Shaun Hill

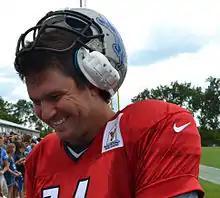
Shaun Hill at the 2012 Lions training camp

Hill was traded to the Detroit Lions in exchange for a seventh round draft pick in 2011 on March 14, 2010. The Lions signed him to a one-year contract on July 12, 2010. He entered the Lions first game of the 2010 season when starter Matthew Stafford was injured. Hill threw 9 completions on 19 attempts with 88 yards and one interception leading Detroit to within the 30-yard line with under 30 seconds to go. Hill threw what seemed to be the game-winning touchdown but was later ruled incomplete by a technicality in the NFL rule book, which is now being referred to as the "Calvin Johnson Rule". He was injured while filling in for the injured Matthew Stafford October 17, 2010, against the New York Giants. The Lions announced that he had suffered a fracture of his left (non-throwing) forearm. Hill capped the season with victories against the Miami Dolphins and Minnesota Vikings, and the Lions finished 6–10.